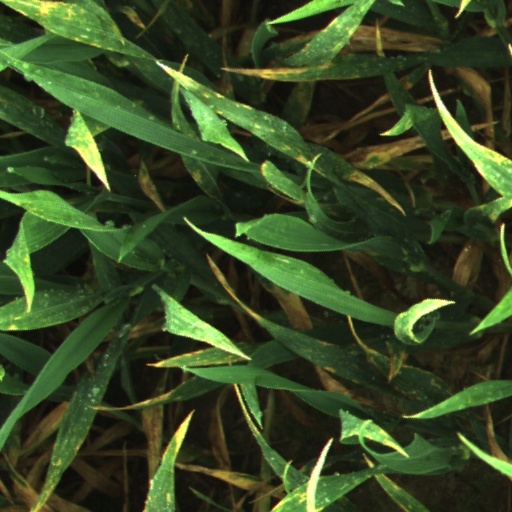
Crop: wheat